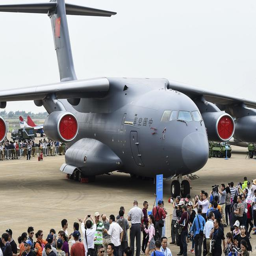
a y - heavy strategic transport aircraft is displayed on tuesday .